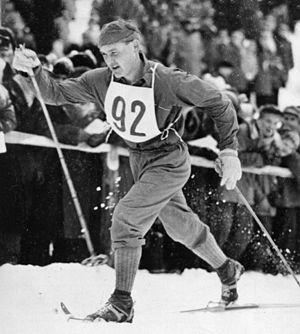
Veikko Johannes Hakulinen, né le 4 janvier 1925 et mort le 24 octobre 2003, est un fondeur et biathlète finlandais. Il remporte trois titres aux Jeux olympiques, dont un en relais, et quatre autres médailles olympique, trois en argent et une de bronze. Il remporte également sept médailles en championnats du monde de ski nordique, trois d'or, trois d'argent et une de bronze. Il remporte également une médaille d'argent lors de championnats du monde de biathlon.